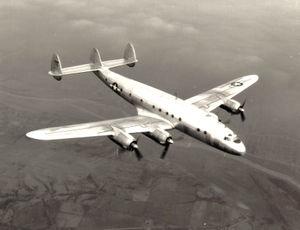
Le Lockheed C-69 Constellation est la première version militaire de la lignée du Constellation. Il effectue son premier vol en 1943 et seuls 22 appareils sont construits pour l'United States Army Air Forces. La plupart des C-69 construits sont par la suite convertis en avions de ligne sous la nouvelle désignation L-049.
Le Lockheed Constellation est un avion de ligne à hélices avec 4 moteurs en étoile Wright R-3350 de 18 cylindres. Il est construit par Lockheed entre 1943 et 1958 dans son usine de Burbank en Californie. Un total de 856 appareils sont produits dans plusieurs versions, toutes reconnaissables à la triple dérive et au fuselage en forme de dauphin. Le Constellation est utilisé comme avion de ligne et comme avion de transport militaire par les États-Unis, en particulier lors du pont aérien de Berlin. Il est l'avion présidentiel du président américain Dwight David Eisenhower.